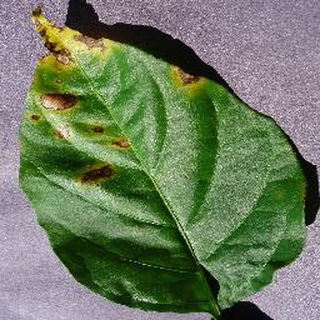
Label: bell_pepper_bacterial_spot